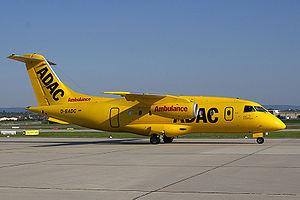
Les services médicaux aériens désignent l'ensemble des moyens aériens utilisés pour déplacer des patients vers et depuis des établissements de santé et des lieux d'accident. Le personnel fournit une gamme complète de soins préhospitaliers et d'urgence à tous types de patients lors d'opérations d'évacuation sanitaire ou de sauvetage aéromédical à bord d'hélicoptères et d'avions à hélices ou à réaction.